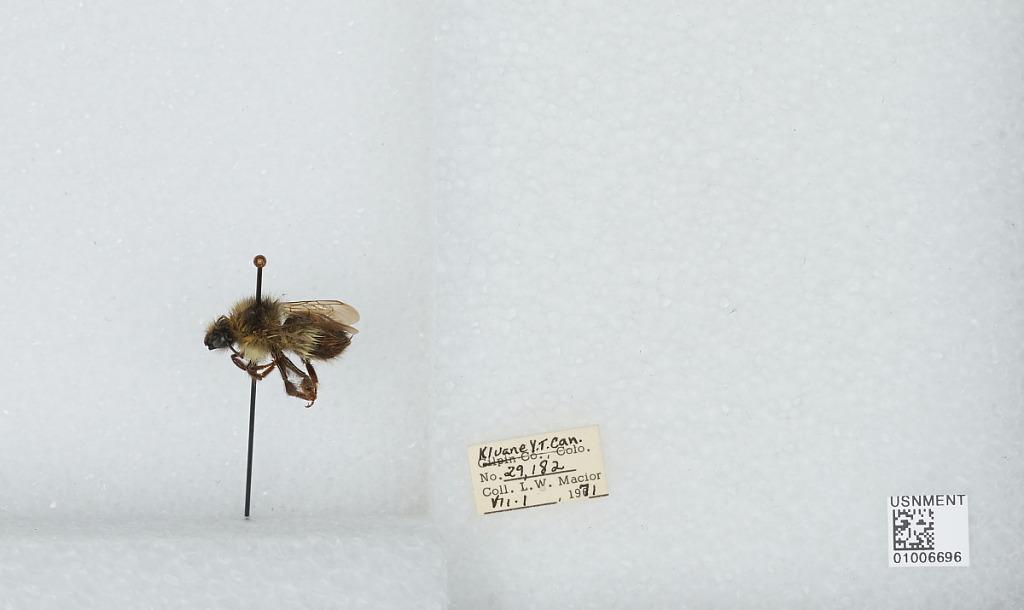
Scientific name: Bombus (Pyrobombus) flavifrons Cresson
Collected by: L. Macior
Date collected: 1971-7-1
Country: Canada
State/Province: Yukon Territory
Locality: Kluane
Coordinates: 60.75, -139.5